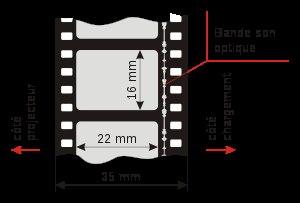
Le format de pellicule cinématographique désigne la dimension des films utilisés dans le cinéma argentique. Le concept est distinct de celui de format d'image.
Eugène Augustin Lauste, né le 17 janvier 1857 à Montmartre et mort le 27 juin 1935 à Montclair, est un inventeur français. Il est considéré comme un des pionniers du cinéma sonore, et plus particulièrement du son sur film.
Le format académique, d'un rapport de 1,375:1, est un format d'image fondé sur le film 35 mm utilisé avec quatre perforations, adopté aux États-Unis en 1932 par l'Academy of Motion Picture Arts and Sciences comme format standard de film, même si des formats similaires étaient utilisés dès 1928.
La perforation de film est une technique qui consiste à réaliser des trous sur le bord de la pellicule d'un film argentique. Ces perforations permettent l'entraînement de la pellicule lors de la prise de vues et lors de la projection. Un film de 35 mm comporte classiquement quatre perforations à peu près rectangulaires des deux côtés de chaque photogramme.
Les procédés son sur film sont des procédés au cinéma où les sons et les images figurent sur la même « pellicule », qui porte le long des photogrammes une ou plusieurs pistes sonores optiques ou une ou plusieurs pistes sonores magnétiques. Ils s'opposent aux divers procédés du son sur disque, quand les films sonores étaient composés de deux éléments distincts : d’un côté, le film lui-même en tant que support des seuls photogrammes, de l’autre, un support phonographique où étaient enregistrés différents éléments audio tels que de la musique, des bruits, des paroles, ces procédés étant basés sur le démarrage simultané des deux machines de lecture : l’appareil de projection et le phonographe à cylindres ou à disques, ou le gramophone.
Lee De Forest est un inventeur américain fécond dans le domaine de l'électronique : il dépose plus de 300 brevets à son nom.
Le cinéma sonore désigne les films permettant la vision d’images animées enregistrées et simultanément l’audition d’une bande-son enregistrée. Les films ainsi présentés sont désignés indifféremment comme des films sonores ou films parlants. Restrictivement, cette expression désigne les films d’après 1926-27, les opposant à la période du cinéma muet. Elle est ainsi nommée depuis l’avènement du son enregistré sur disque en 1926 par procédé Vitaphone. À celui-ci succède en 1927 le premier son enregistré sur pellicule argentique négative puis reporté sur les copies d'exploitation louées aux salles de cinéma, par procédé appelé « son optique ».
La projection cinématographique désigne l'ensemble des techniques utilisées pour restituer un film, généralement dans une salle de cinéma, mais aussi pour des projections privées.